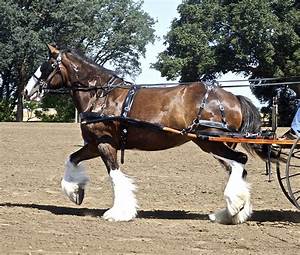
Label: cavallo